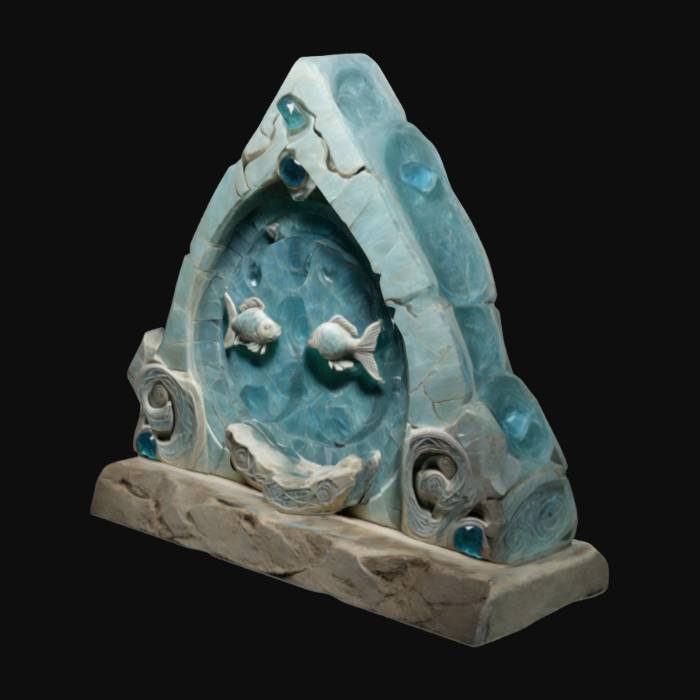
미적 점수 (1~10점): 8